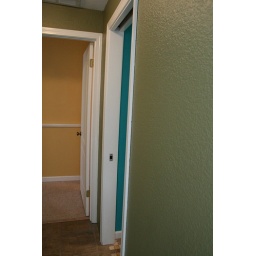
From front hall, teal in the master bath, yellow in the bedroom